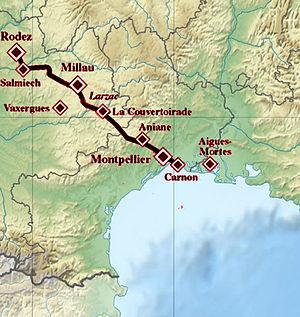
Route du sel de Camargue en Rouergue
La route du sel de la Camargue au Rouergue est une route commerciale qui fut utilisée de la préhistoire jusqu'au milieu du XIXᵉ siècle. Elle fut source de revenus tant par la vente du sel lui-même que par les taxes qu'il générait.
La route du sel désigne les routes commerciales d'échanges et de commerce, par laquelle le sel a été transporté depuis les régions de production vers les régions consommatrices et déficitaires.